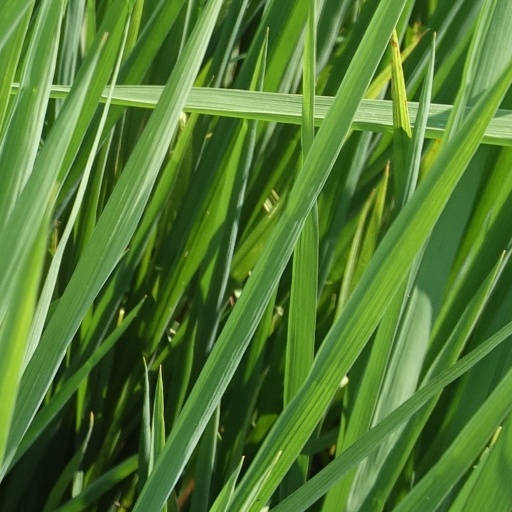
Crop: rice